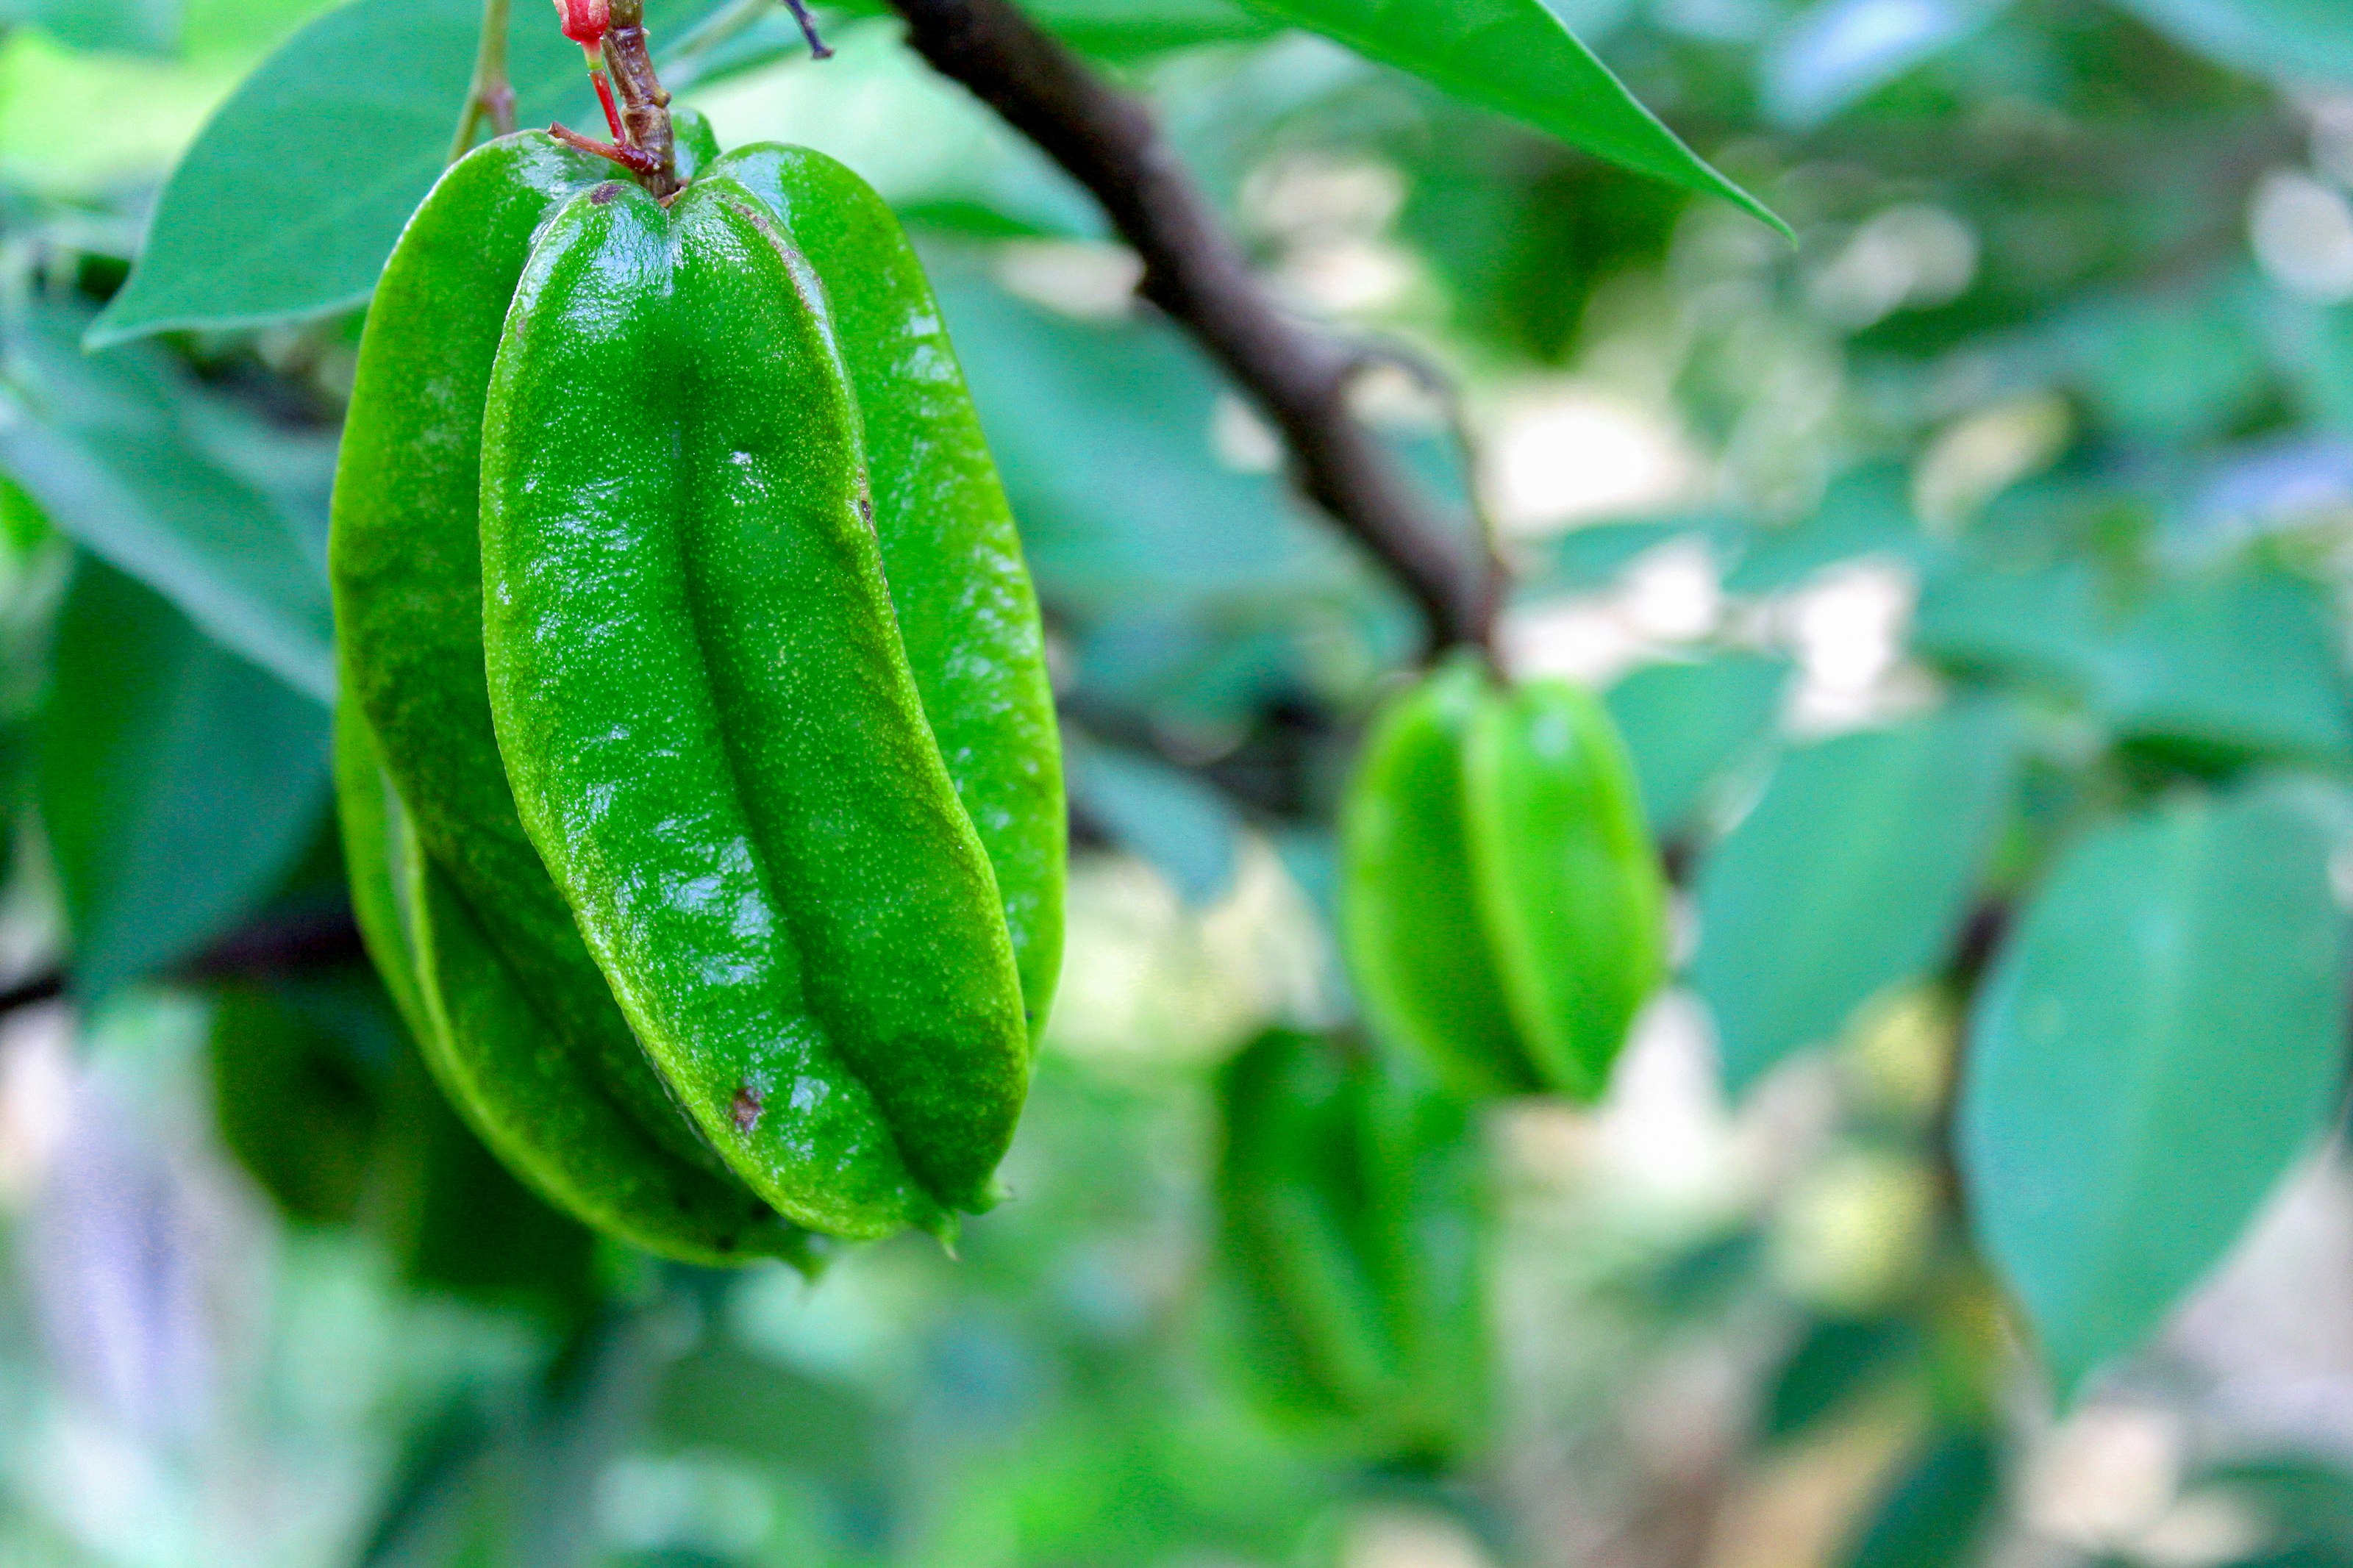
ripe, healthy, food, carambola, raw, sweet, tropical, fruit, slice, yellow, organic, starfruit, star, fresh, isolated, nature, ingredient, dessert, dieting, vitamin, juicy, natural, orange, object, nutrition, health, eat, delicious, diet, vegetarian, leaf, plant, macro photography, evergreen